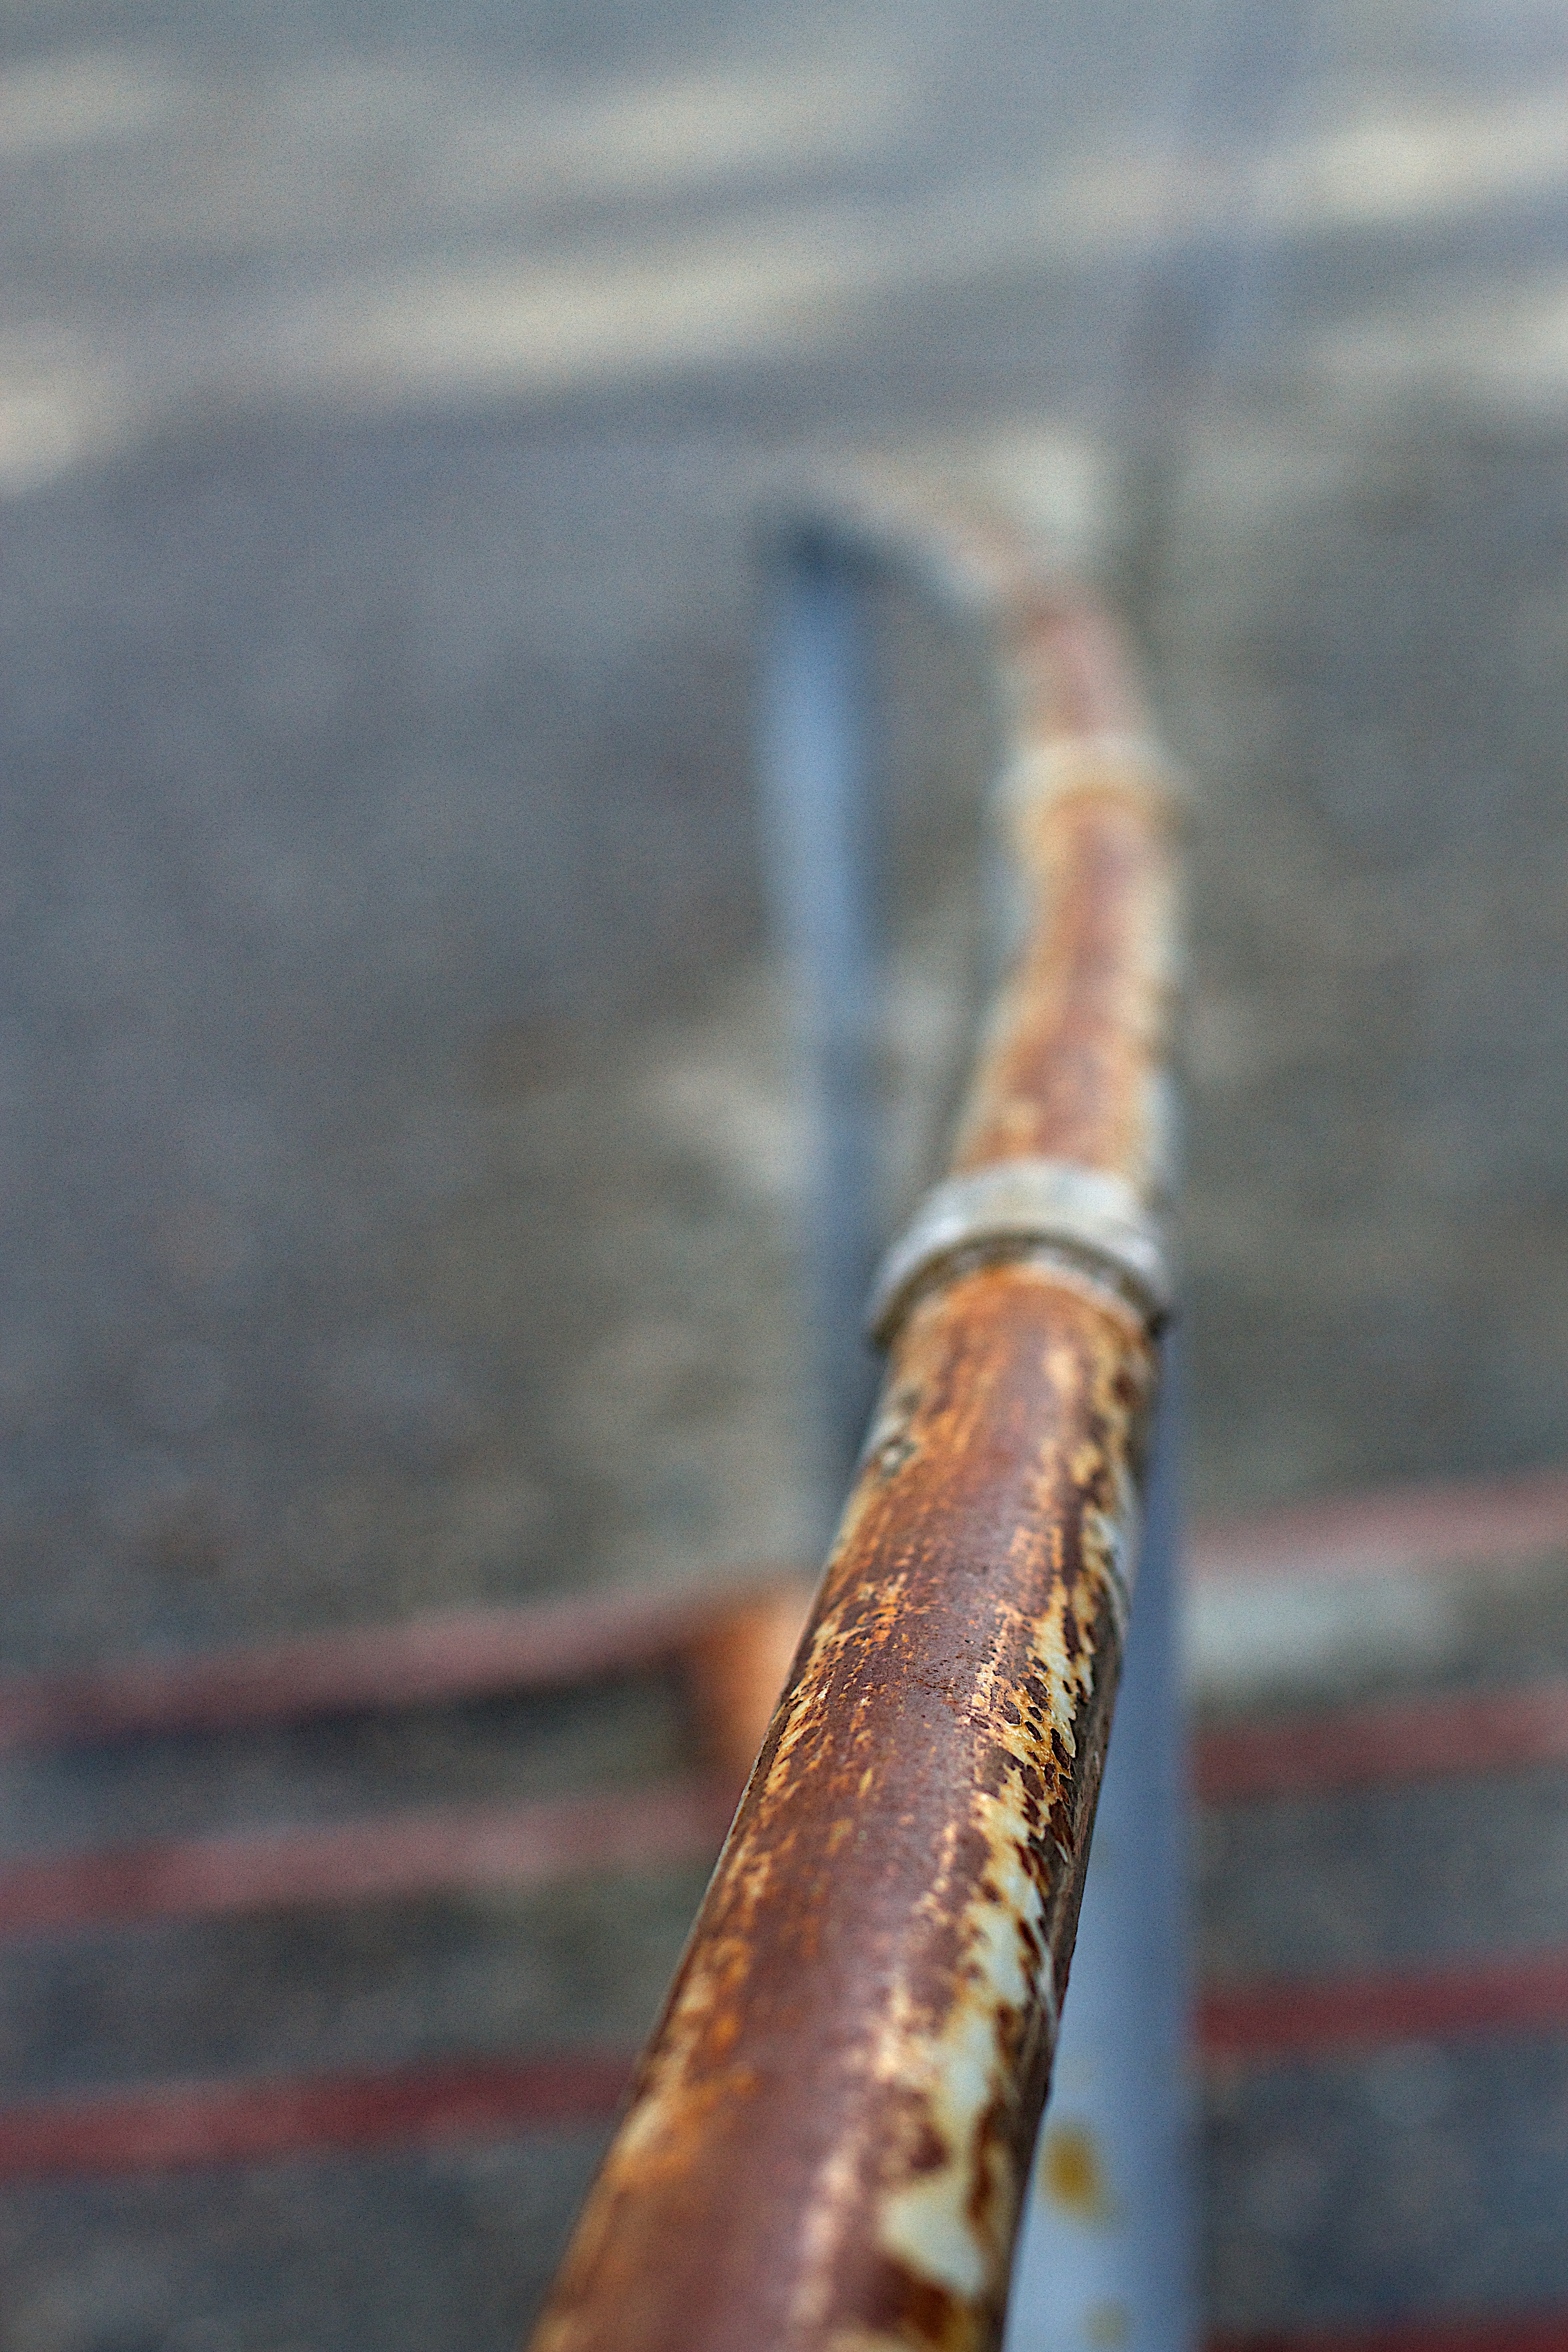
wood, vehicle, close up, macro photography